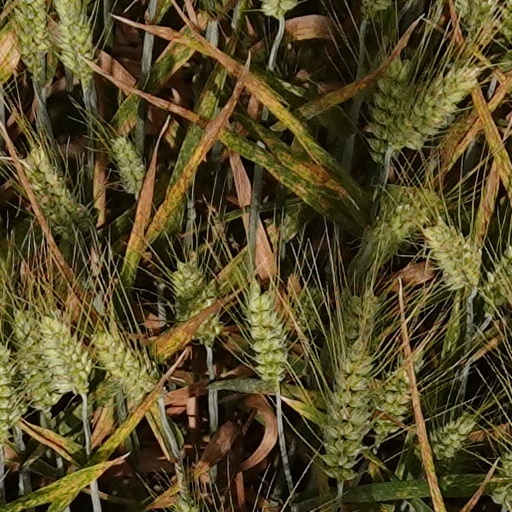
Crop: wheat